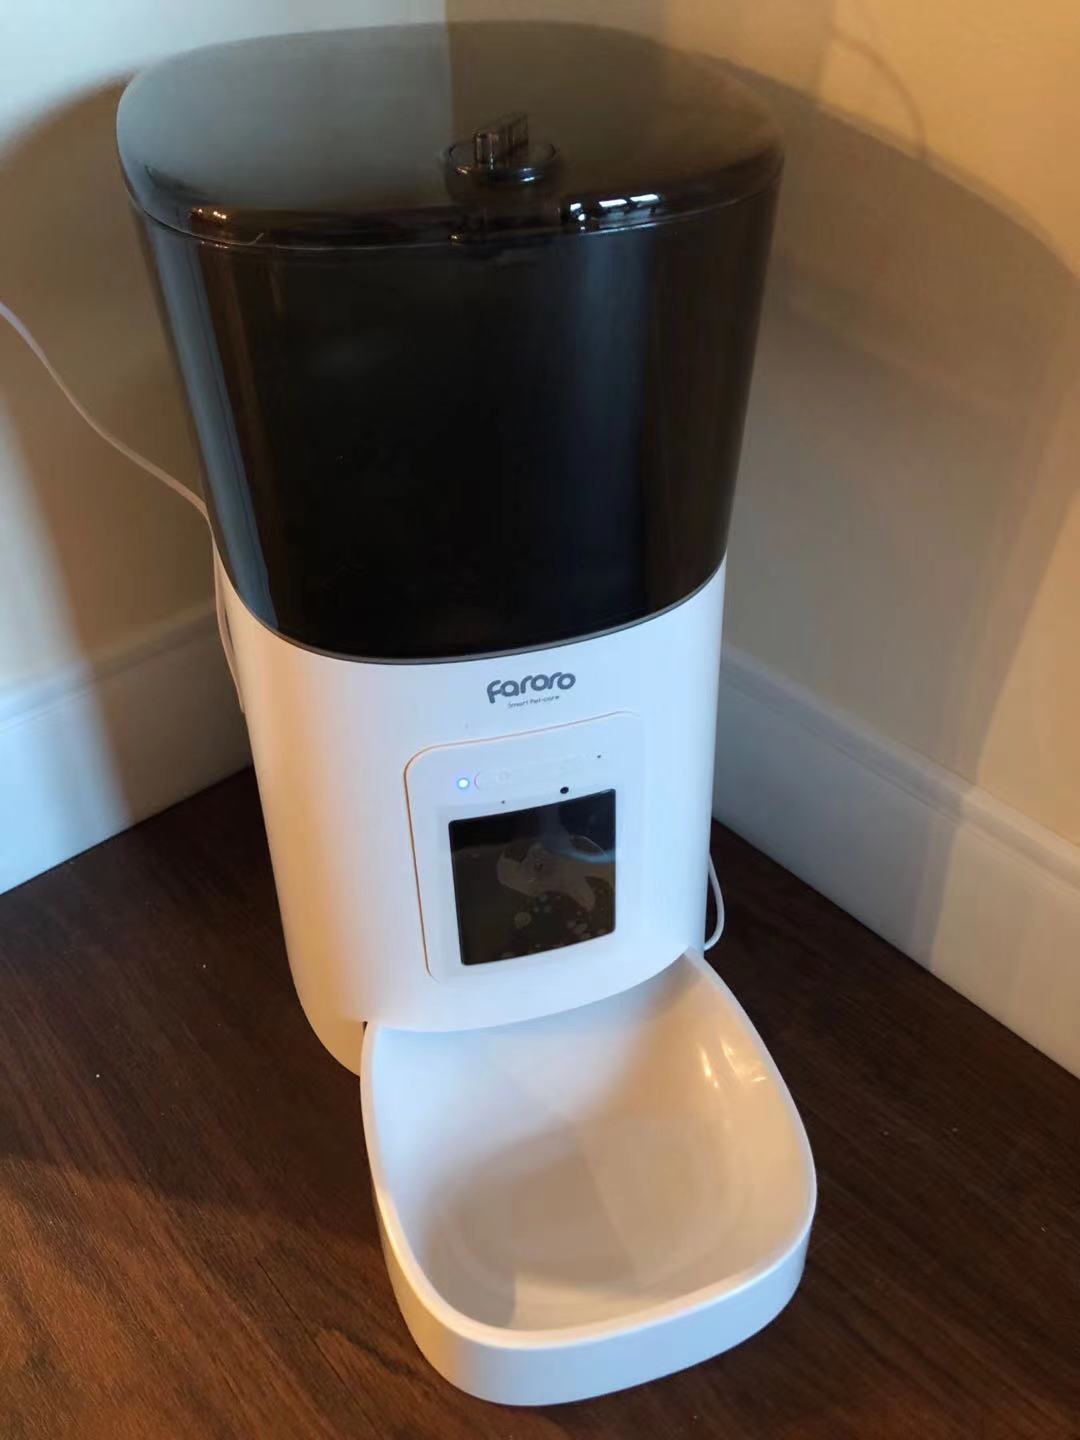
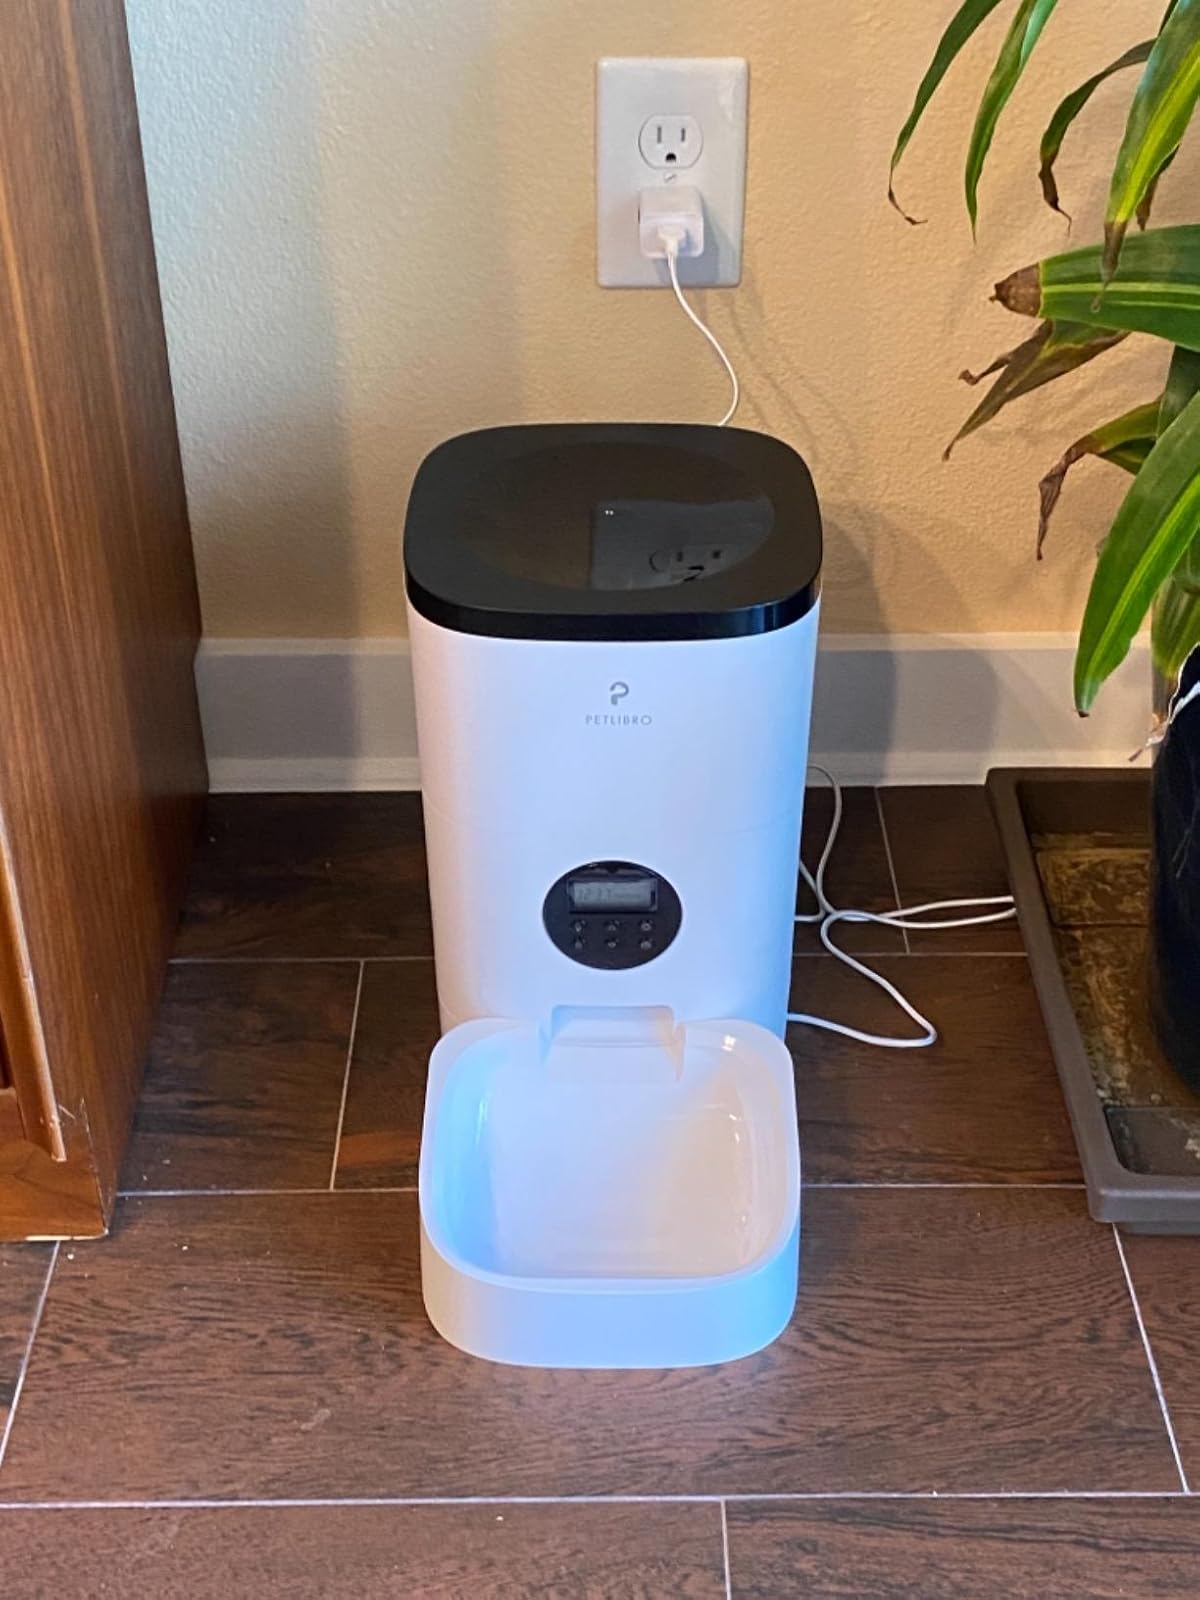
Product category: items_feeder
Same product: no